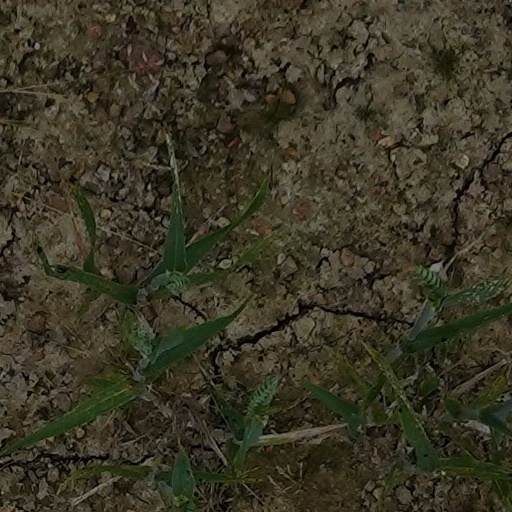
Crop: wheat